County of Robe

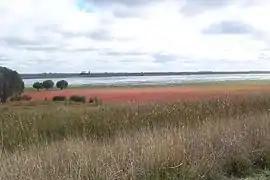
Samphire on the edges of Bool Lagoon in the Hundred of Robertson

The County of Robe is one of the 49 cadastral counties of South Australia. It was proclaimed by and named for Governor Frederick Robe in 1846. It covers a portion of the state's south-east from the west coast at Robe to the border with Victoria on the east. This includes the following contemporary local government areas of the state: